Titian

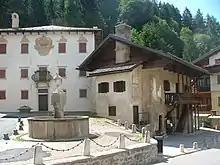
The house where Titian was born in Pieve di Cadore

While the plague raged in Venice, Titian died on 27 August 1576. Given the modern scholary consensus that he was born between 1488 and 1490, he would have been at least eighty-six years old, and no more than ninety. Although in 1575 he had installed his last painting, the "Pietà", which he designed specifically for his own burial site in the Frari, it was soon removed, and he was buried beneath the Frari's Altar of the Crucifix (Altare del Crocifisso) without the painting in place. According to Nichols, the Franciscan friars of the Frari felt that the painting did not respect the 'ancient devotions' to the medieval crucifix in the Chapel of Christ, and had returned it to him. Very shortly after Titian's death, his son, assistant and sole heir Orazio, also died of the plague, greatly complicating the settlement of his estate, as he had made no will. The painting apparently remained in his studio and eventually the painter Jacopo Palma il Giovane, who claimed to have been a pupil in his workshop, came into its possession and added a few small touches. After Palma's death in 1628, the church of Sant'Angelo acquired the canvas in 1631, where it remained until the church was destroyed in the early 18th century. The Pietà became part of the collection of the Accademia Galleries in 1814.